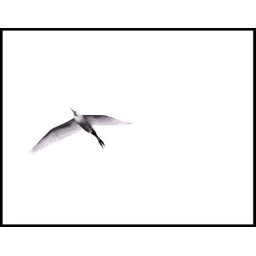
things in the sky that go over our house